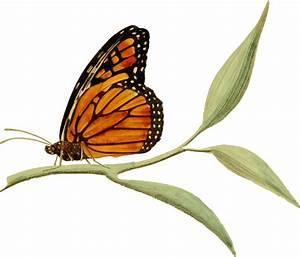
butterfly